Old Cathedral of Rio de Janeiro

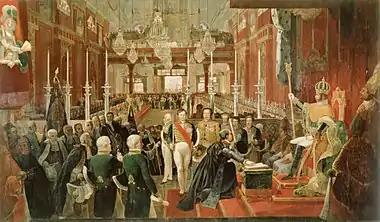
Coronation ceremony of Emperor Pedro I on December 1, 1822. Painting by Jean Baptiste Debret.

With the declaration of the Independence of Brazil in 1822 and the foundation of the Empire of Brazil, the Cathedral church became the Imperial Chapel. The façade was completed around this time by Portuguese architect Pedro Alexandre Cavroé, who added a pediment in Neoclassical style to the church.